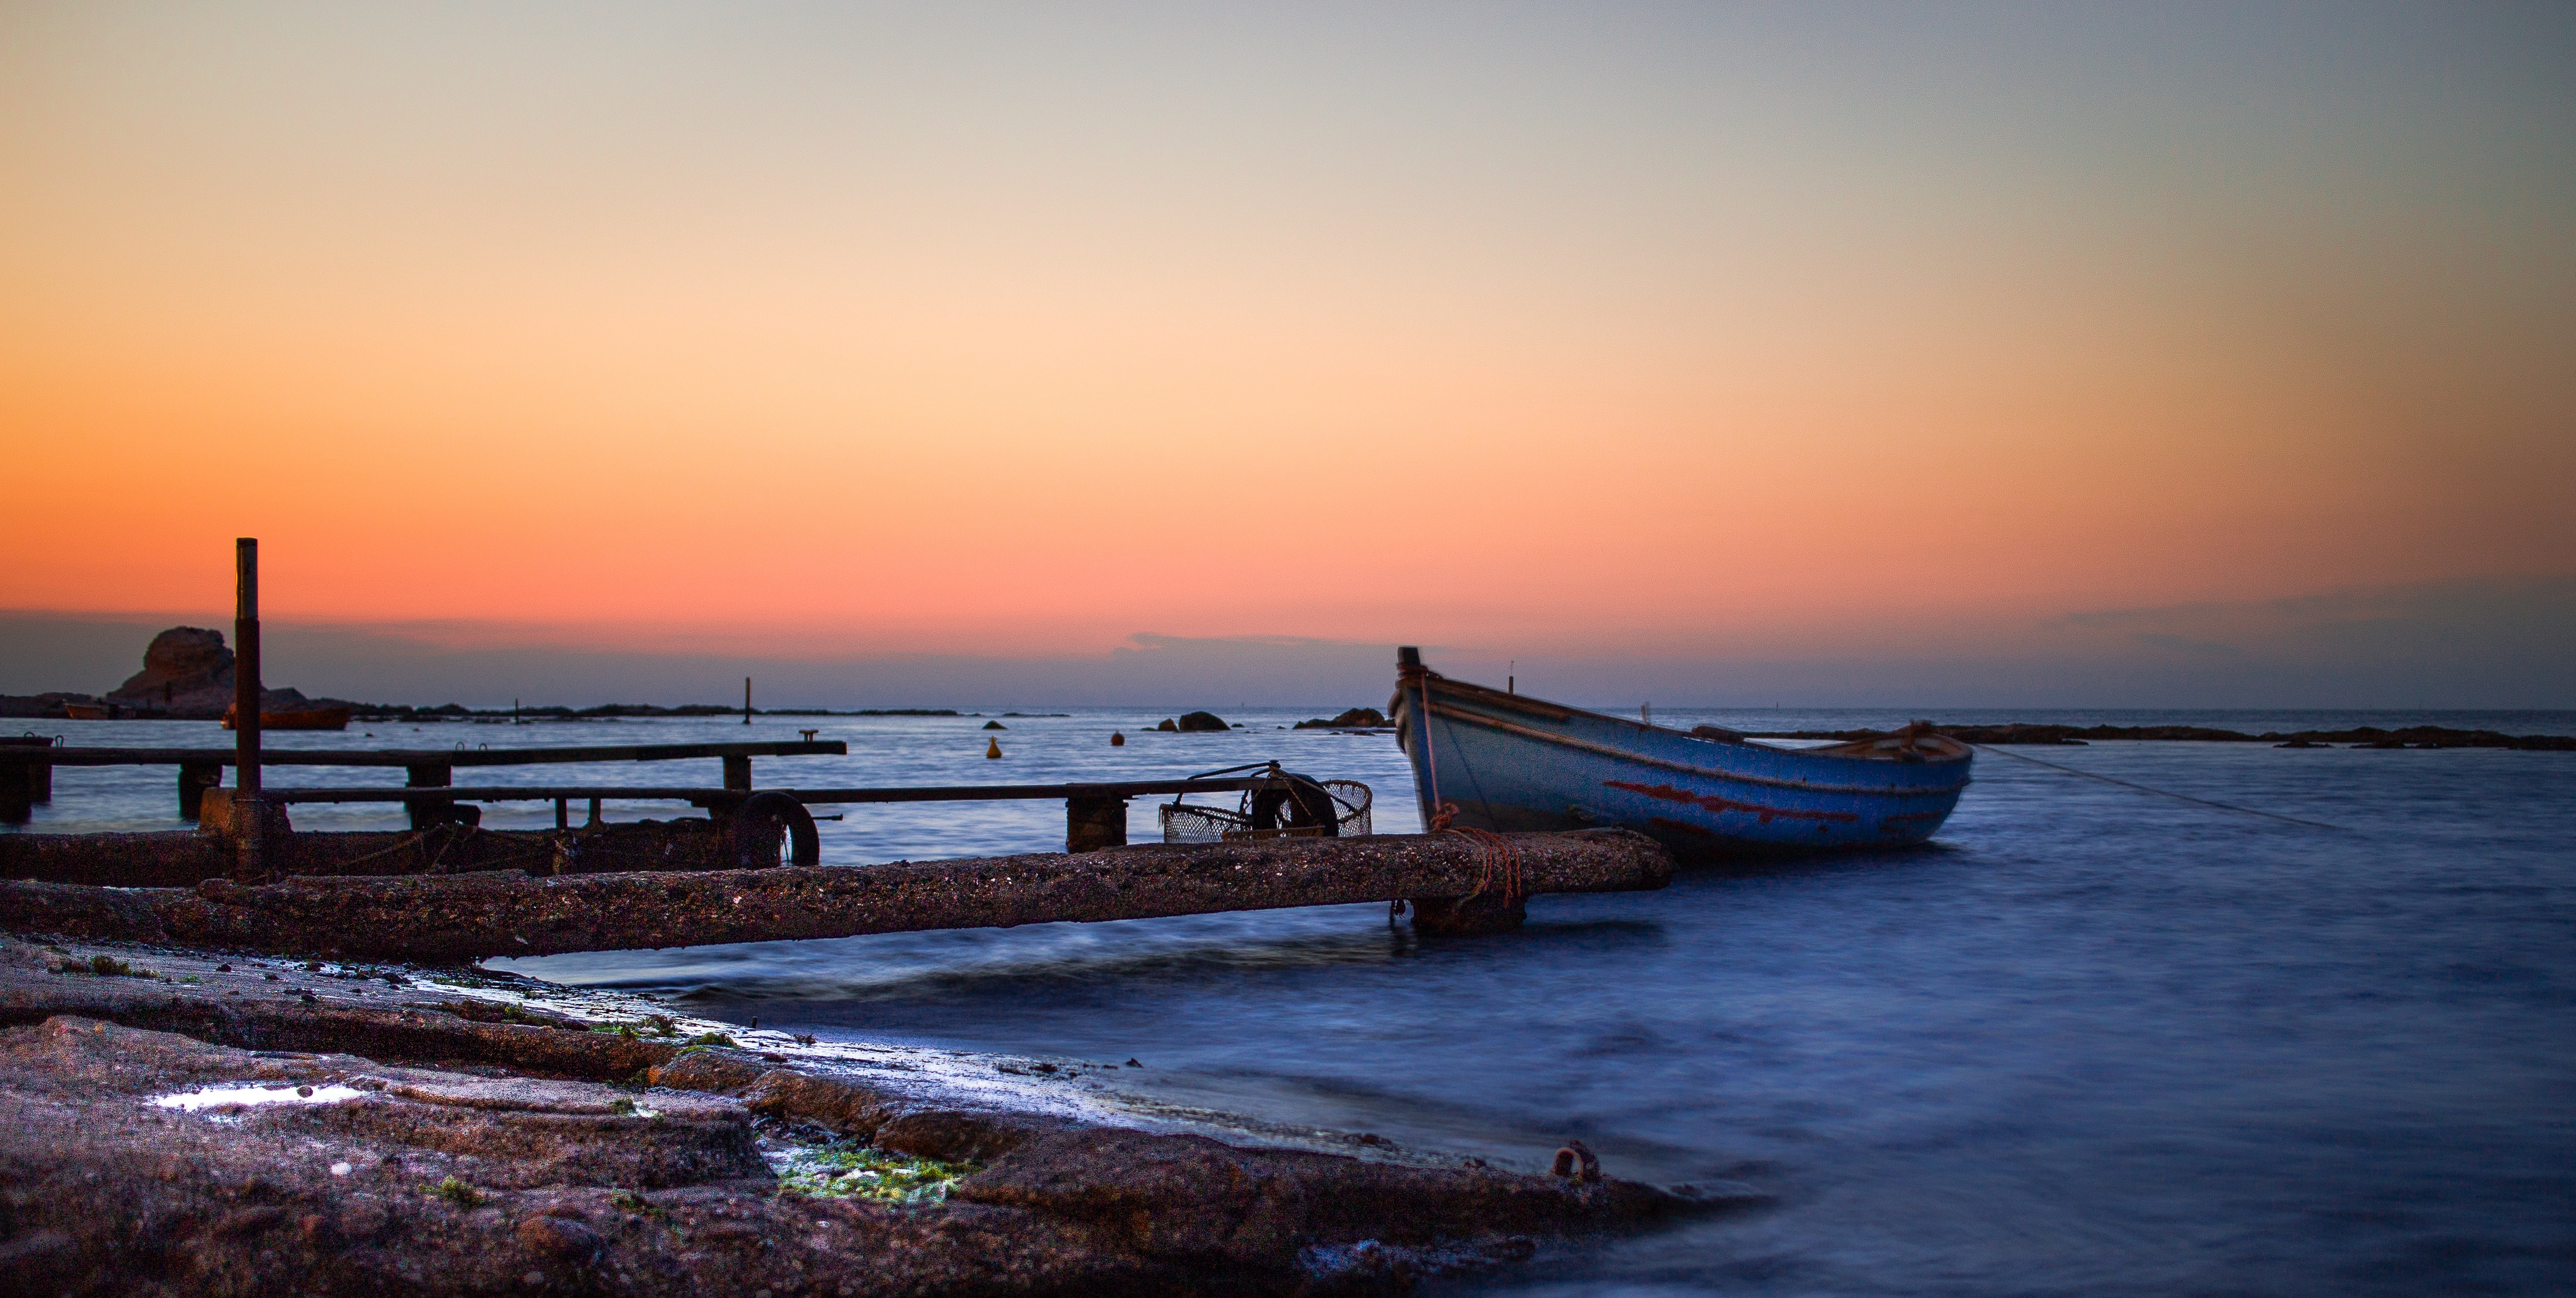
beach, sea, coast, water, ocean, horizon, sky, sunrise, sunset, boat, morning, shore, wave, dawn, pier, dusk, evening, reflection, vehicle, bay, body of water, boats, calm sea, ancon, wind wave